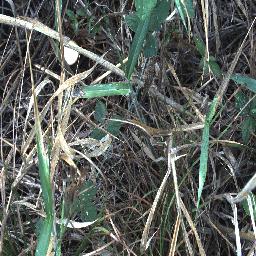
Label: negative